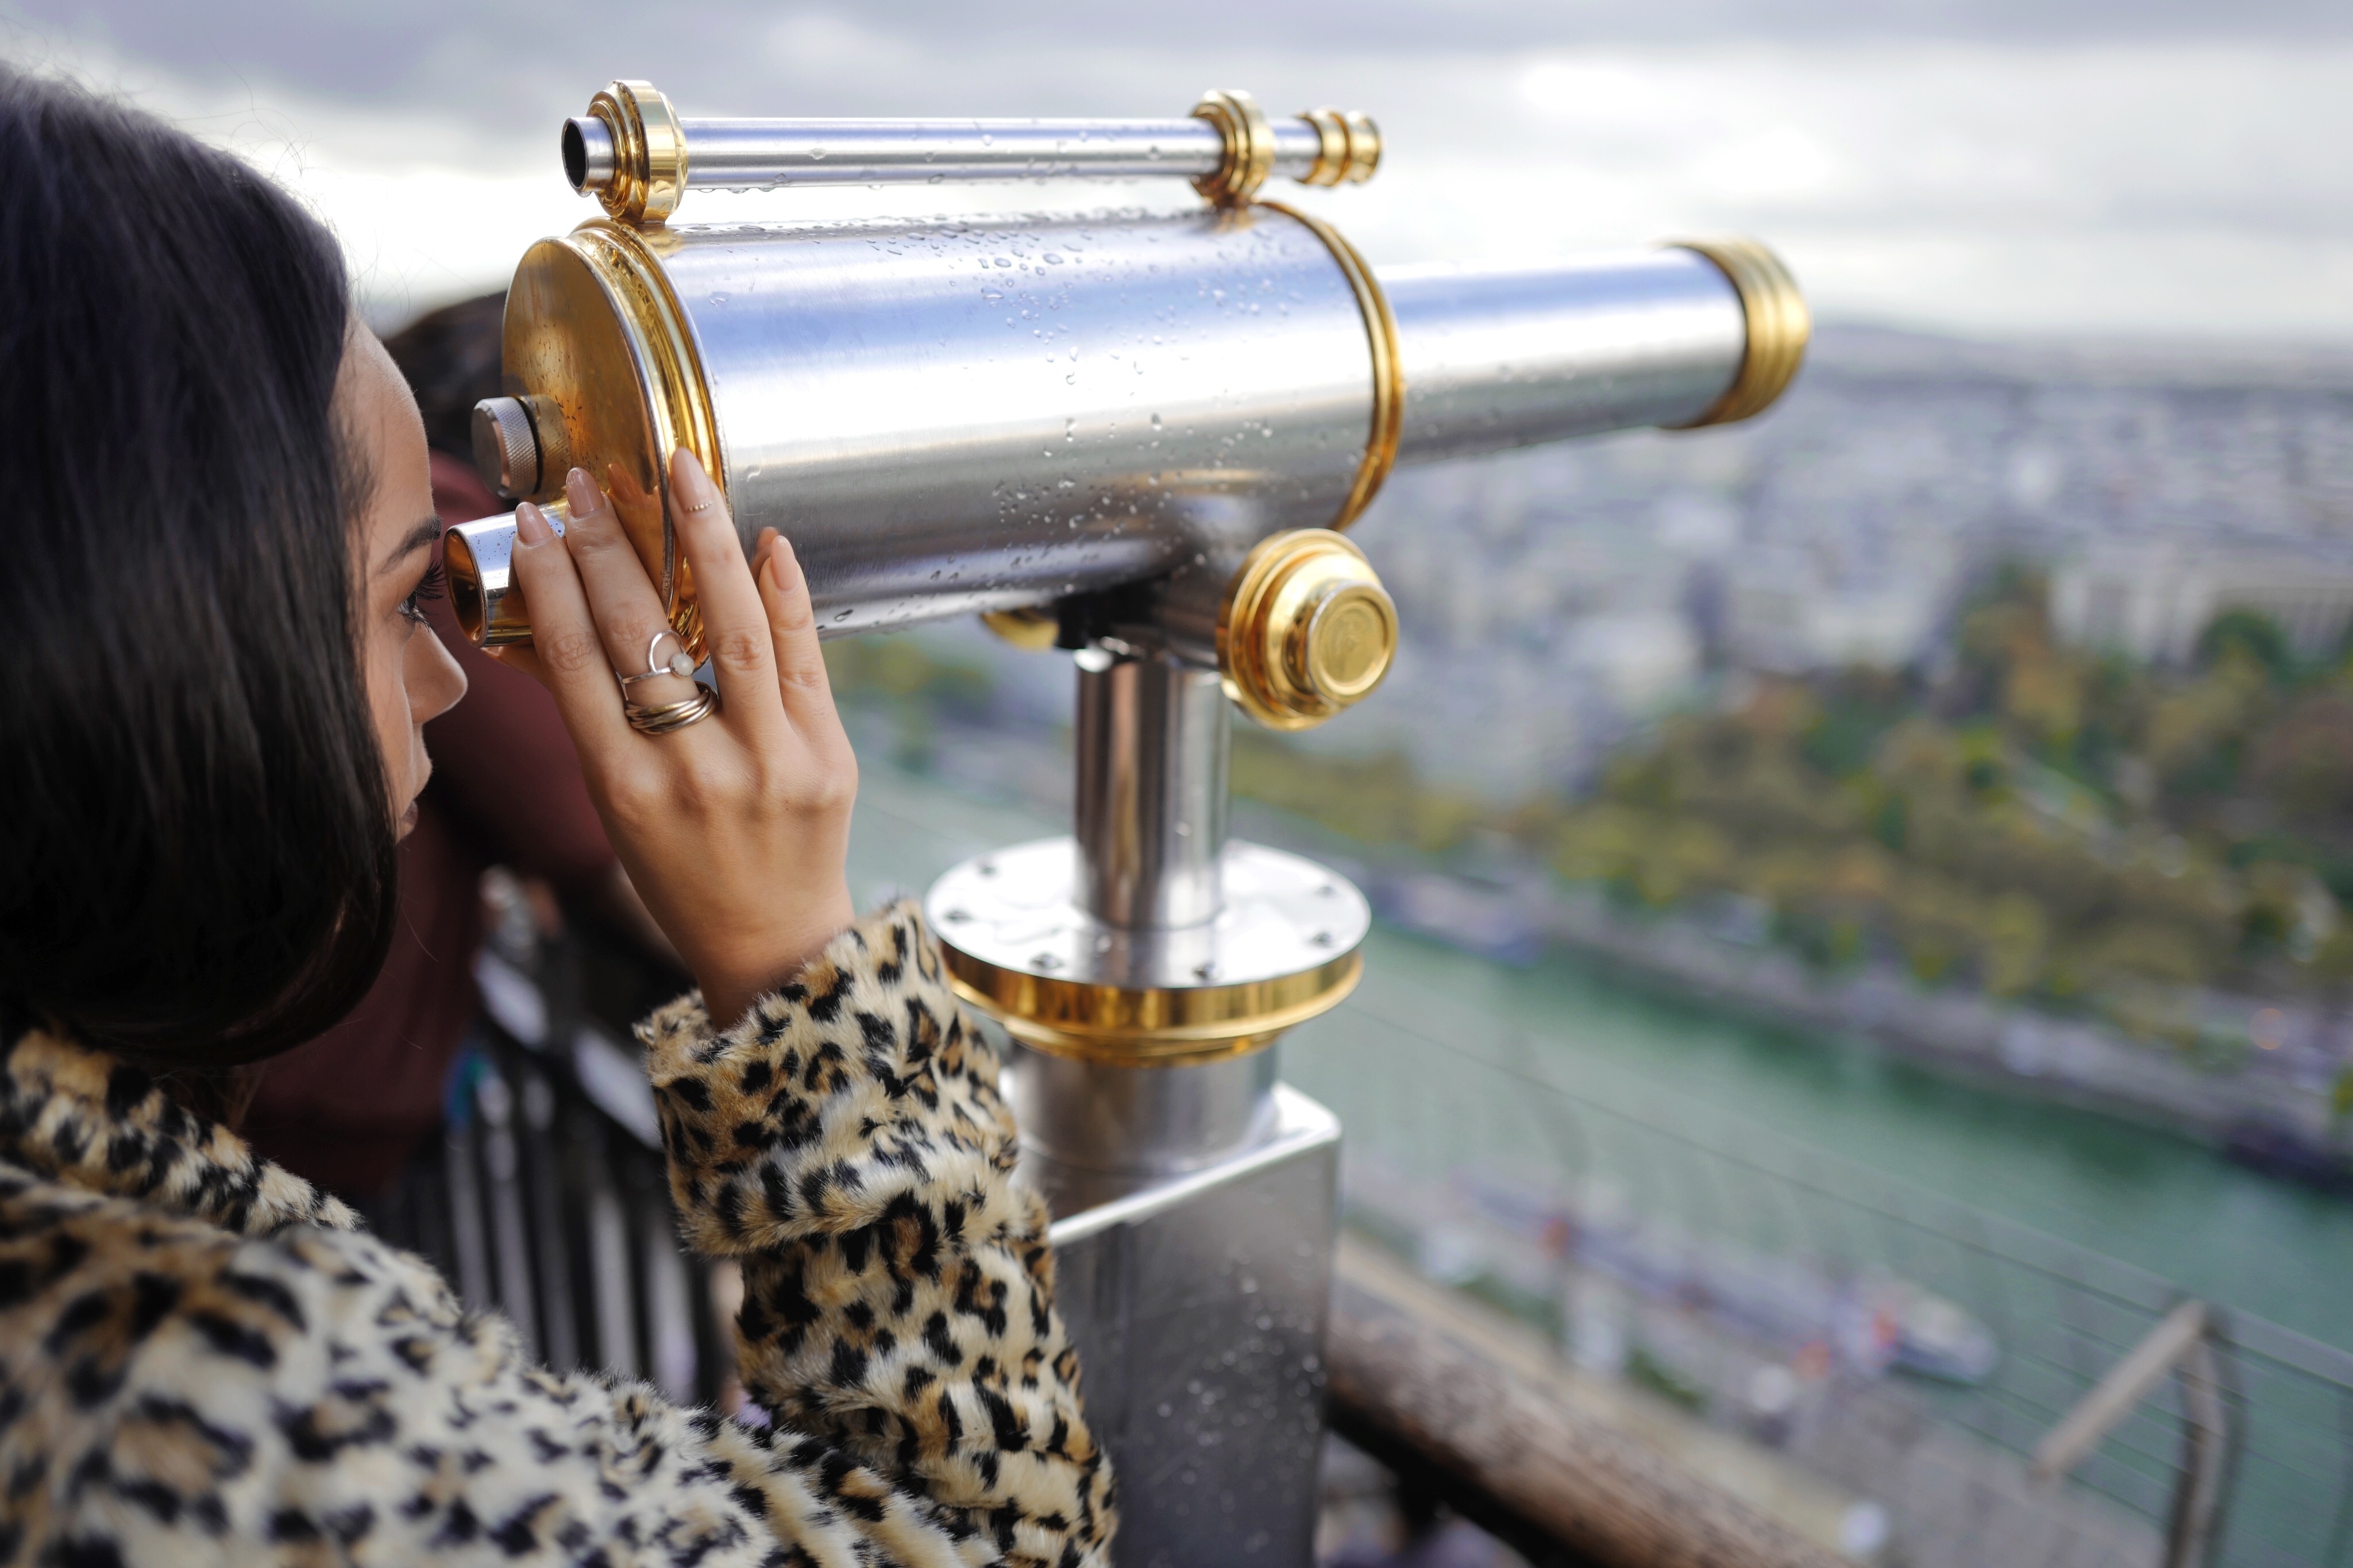
water, woman, female, viewfinder, telescope, lady, firearm